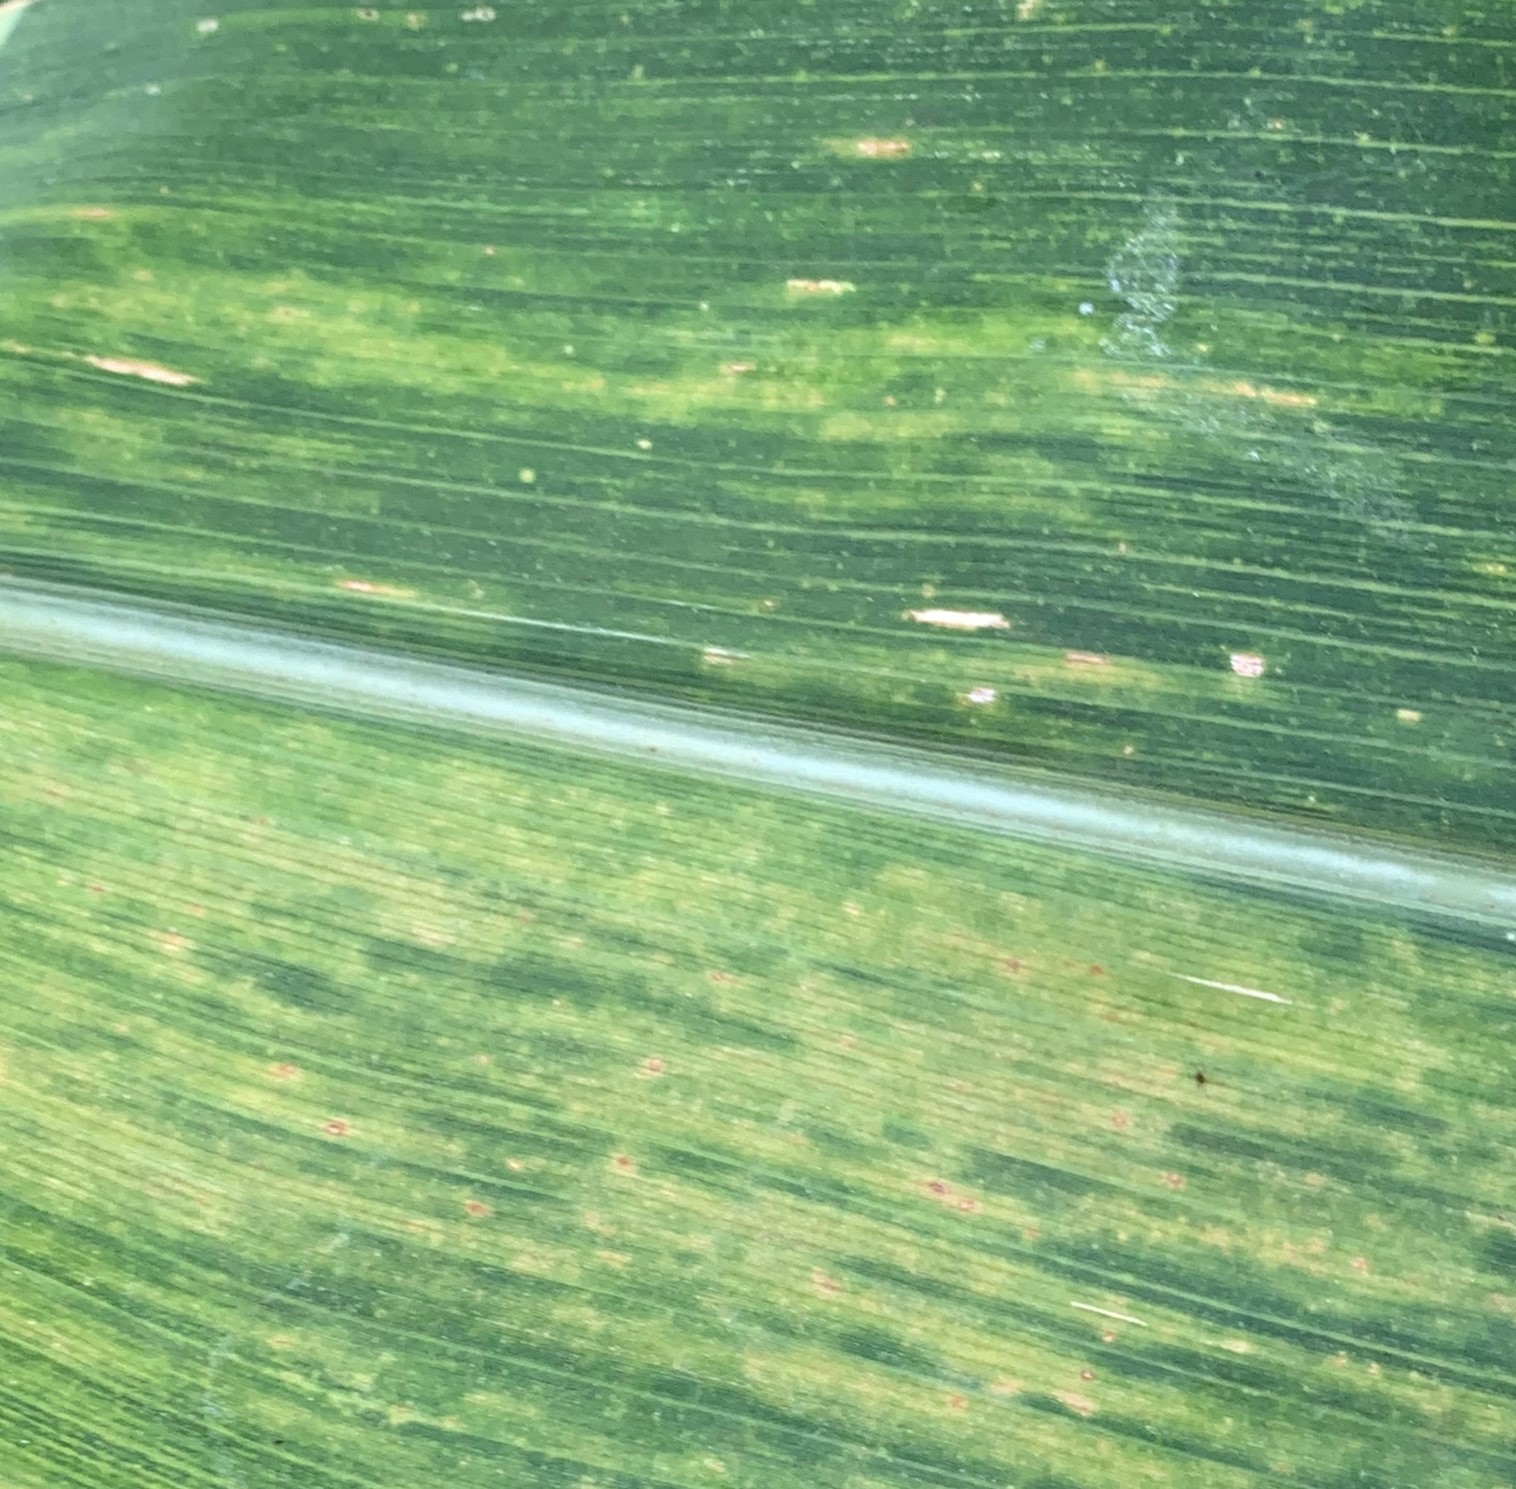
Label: MLN